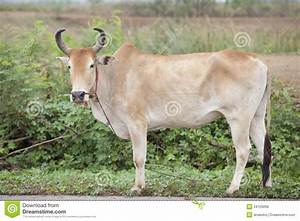
Label: cow